Eurycnema goliath

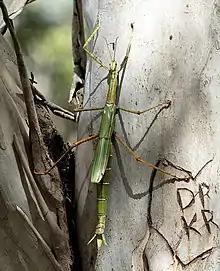
A female "Eurycnema goliath" on a Eucalyptus tree, a key habitat for the species and one of its primary food sources.

In response to being attacked or disturbed, "E. goliath" will expose the bright red ventral surface of its wings and spreads out its hind legs, then rapidly strikes them together. Additionally, false eyespots on the metacoxae will be revealed. A "swooshing" sound, made by rubbing the wings together, also accompanies the display. This display is an act of startle or deimatic behavior, performed in an attempt to scare off, startle or distract a predator.